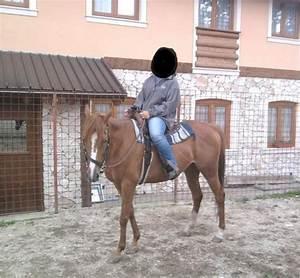
horse